Callaway Gardens

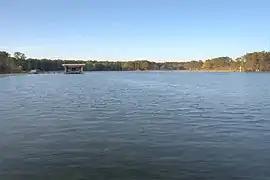
Robin Lake.

Nearly of pine trees were cut in early 2017 between Robin Lake and the Lodge. It created a clear line of sight between the hotel and the water plus a view of land in the F. D. Roosevelt State Park. Many of the trees were 60 years old, planted in the 1950s, but Cason Callaway did the same thing years prior for the Mountain View Inn. The open area will remain greenspace, have scattered fire pits and hammocks.